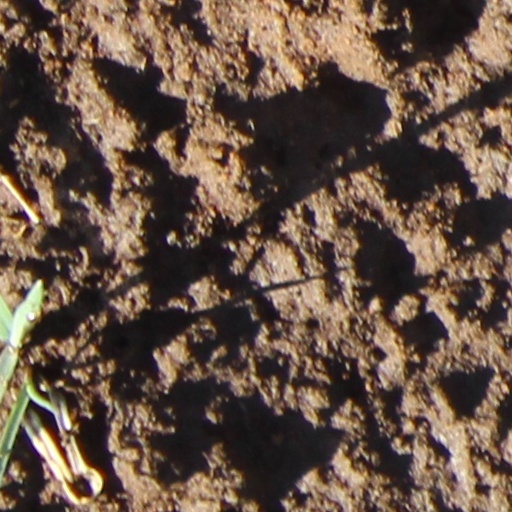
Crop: wheat